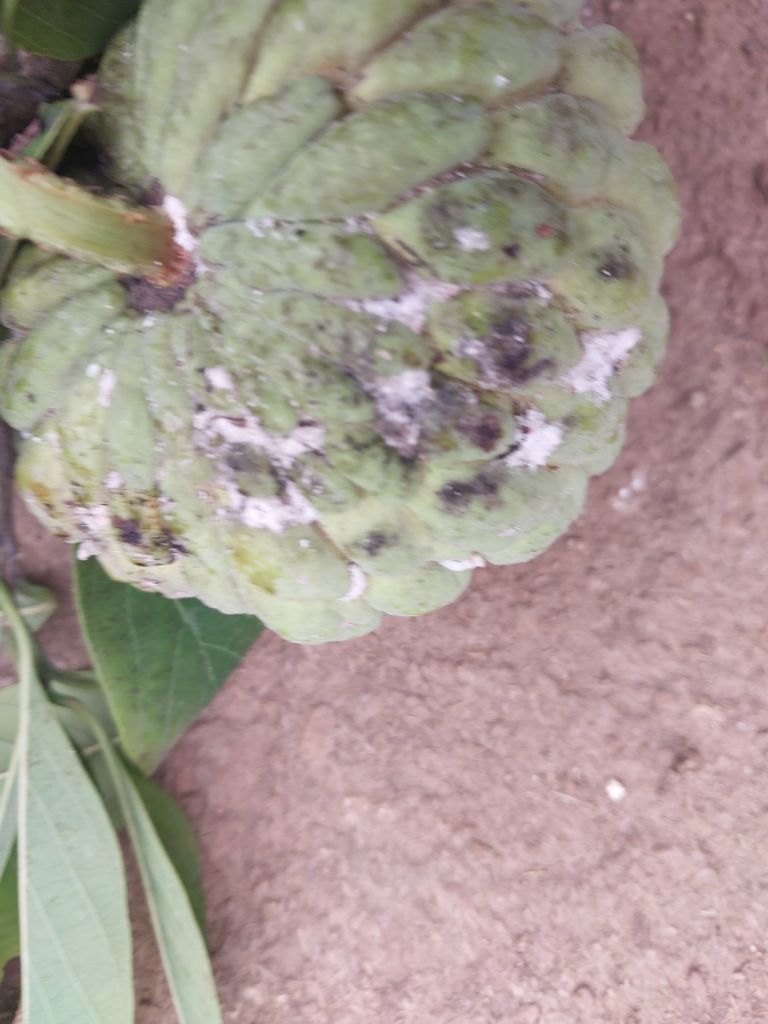
Disease label: Leaf spot on fruit